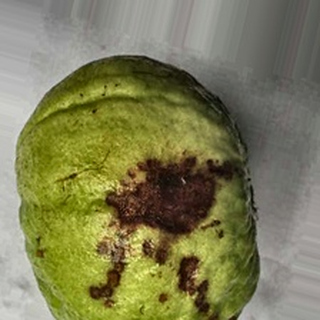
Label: guava_anthracnose